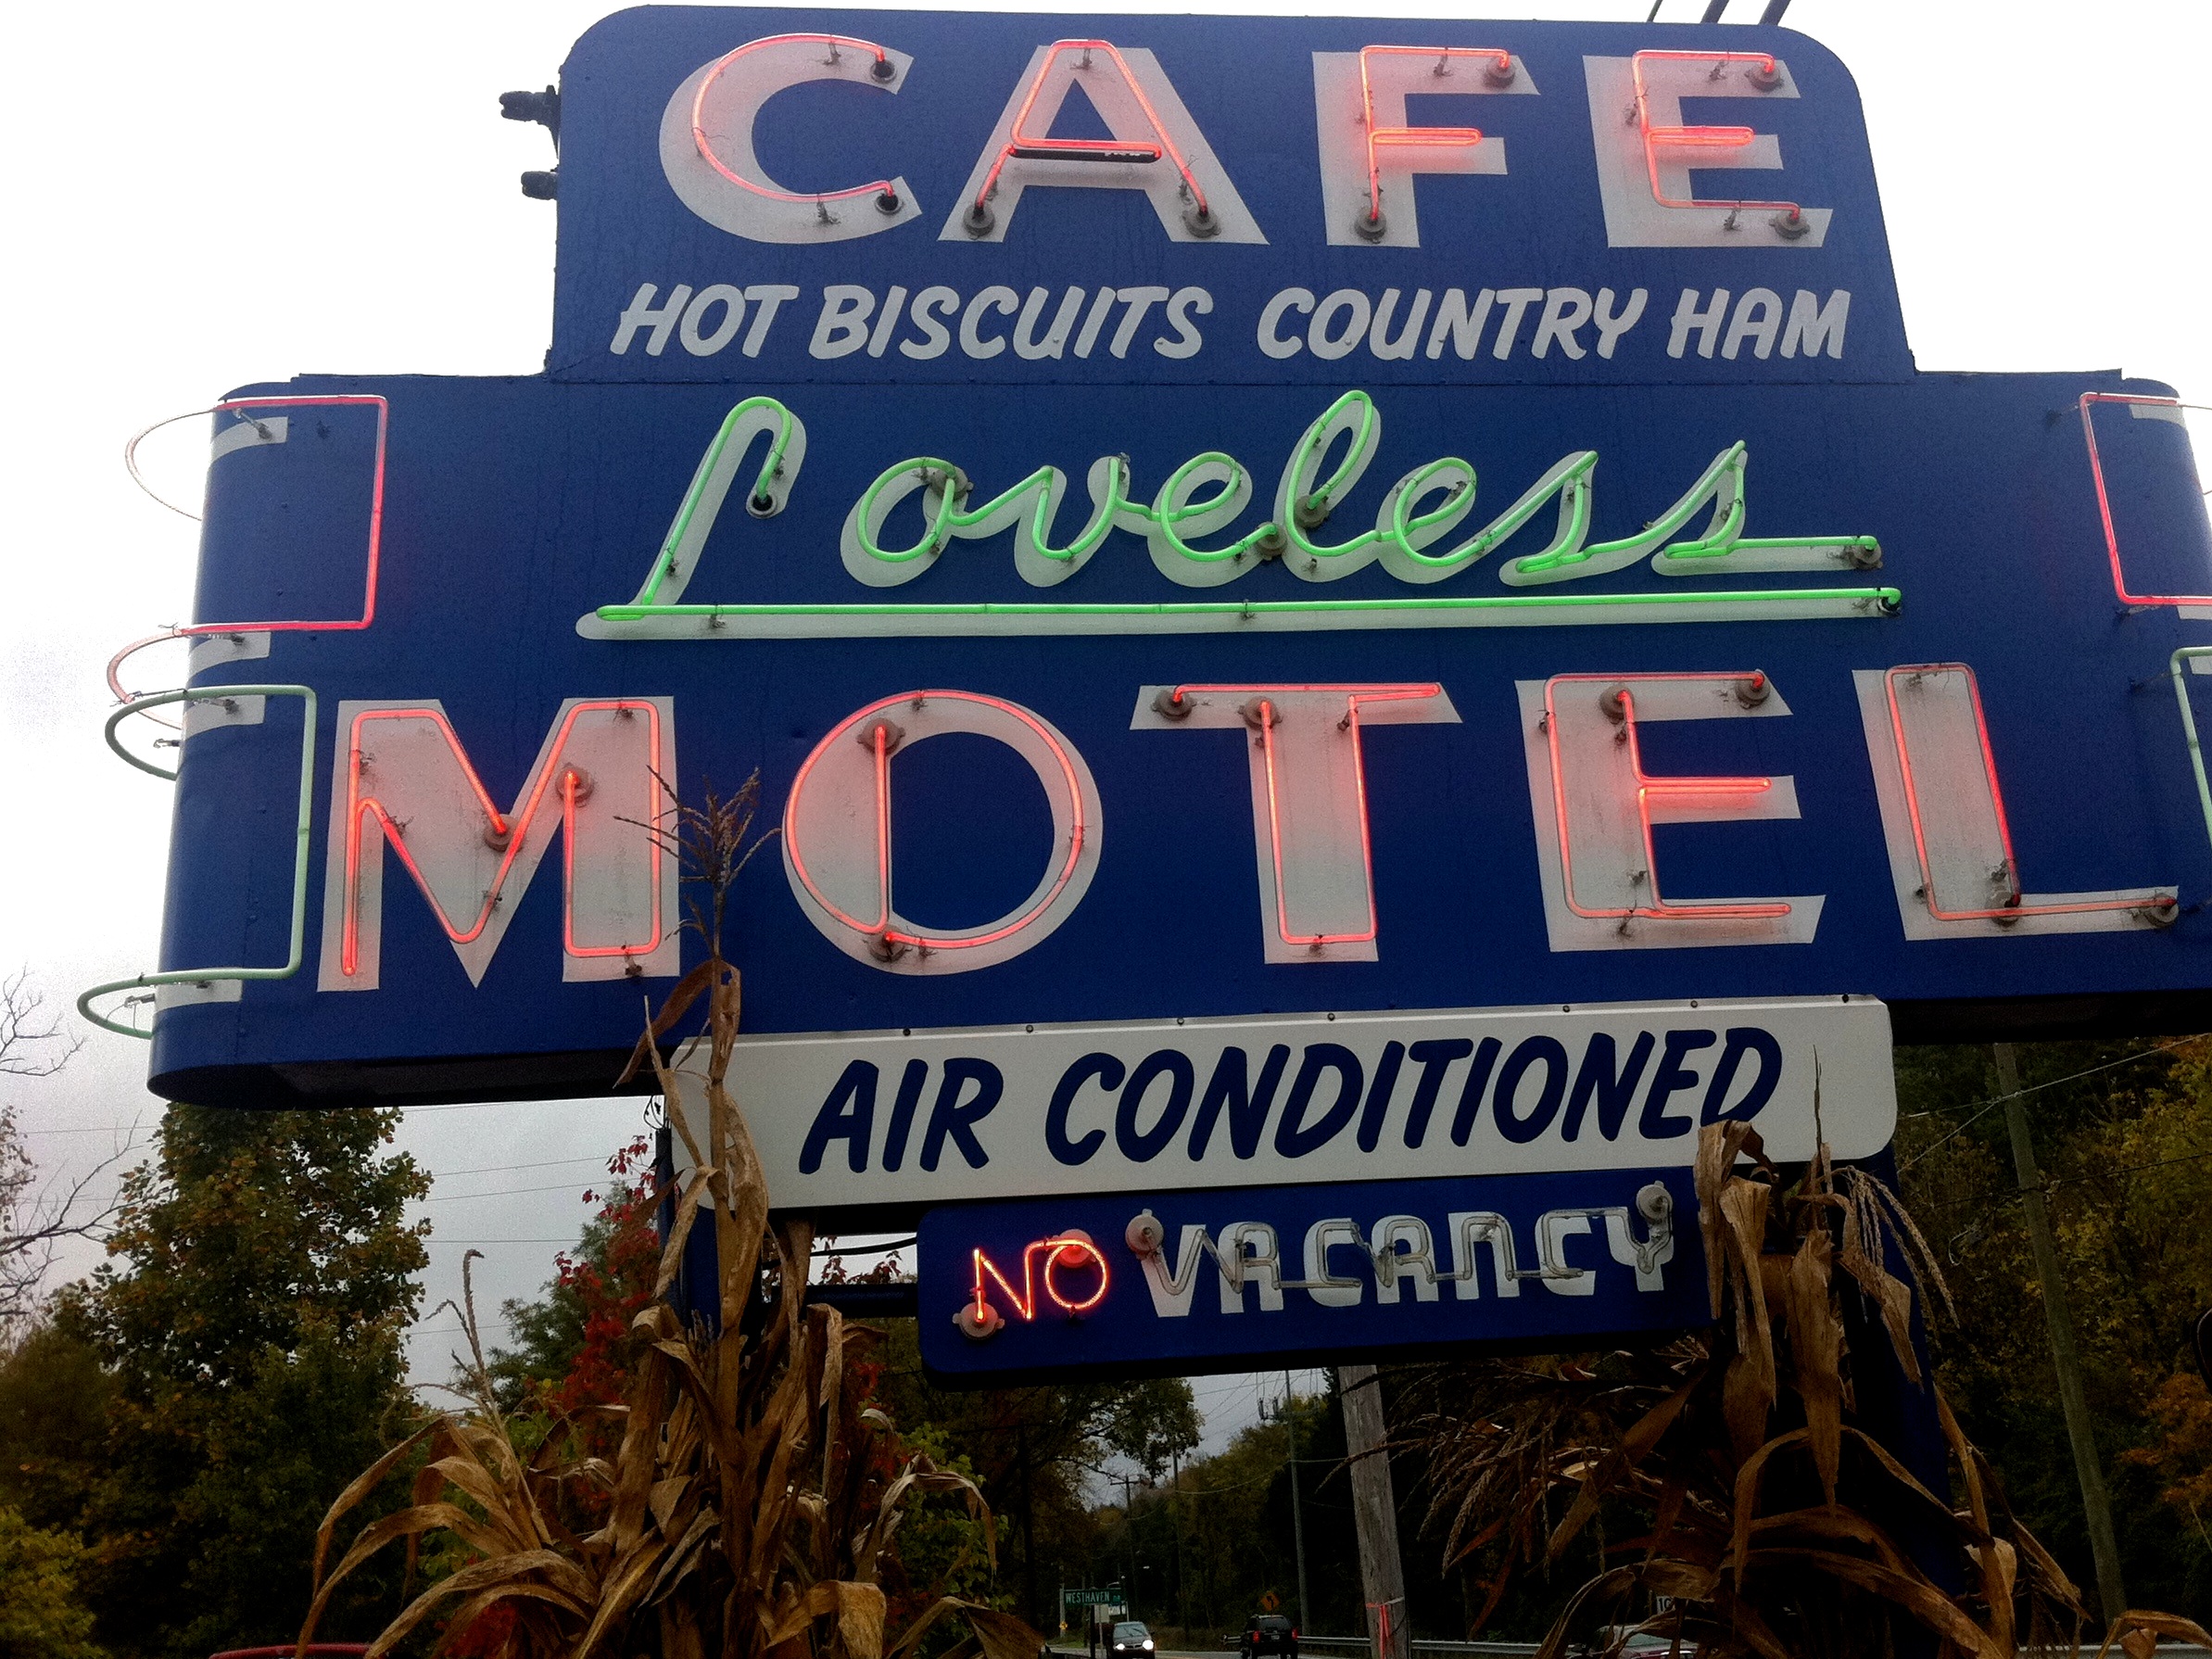
advertising, sign, banner, street sign, signage, odyssey